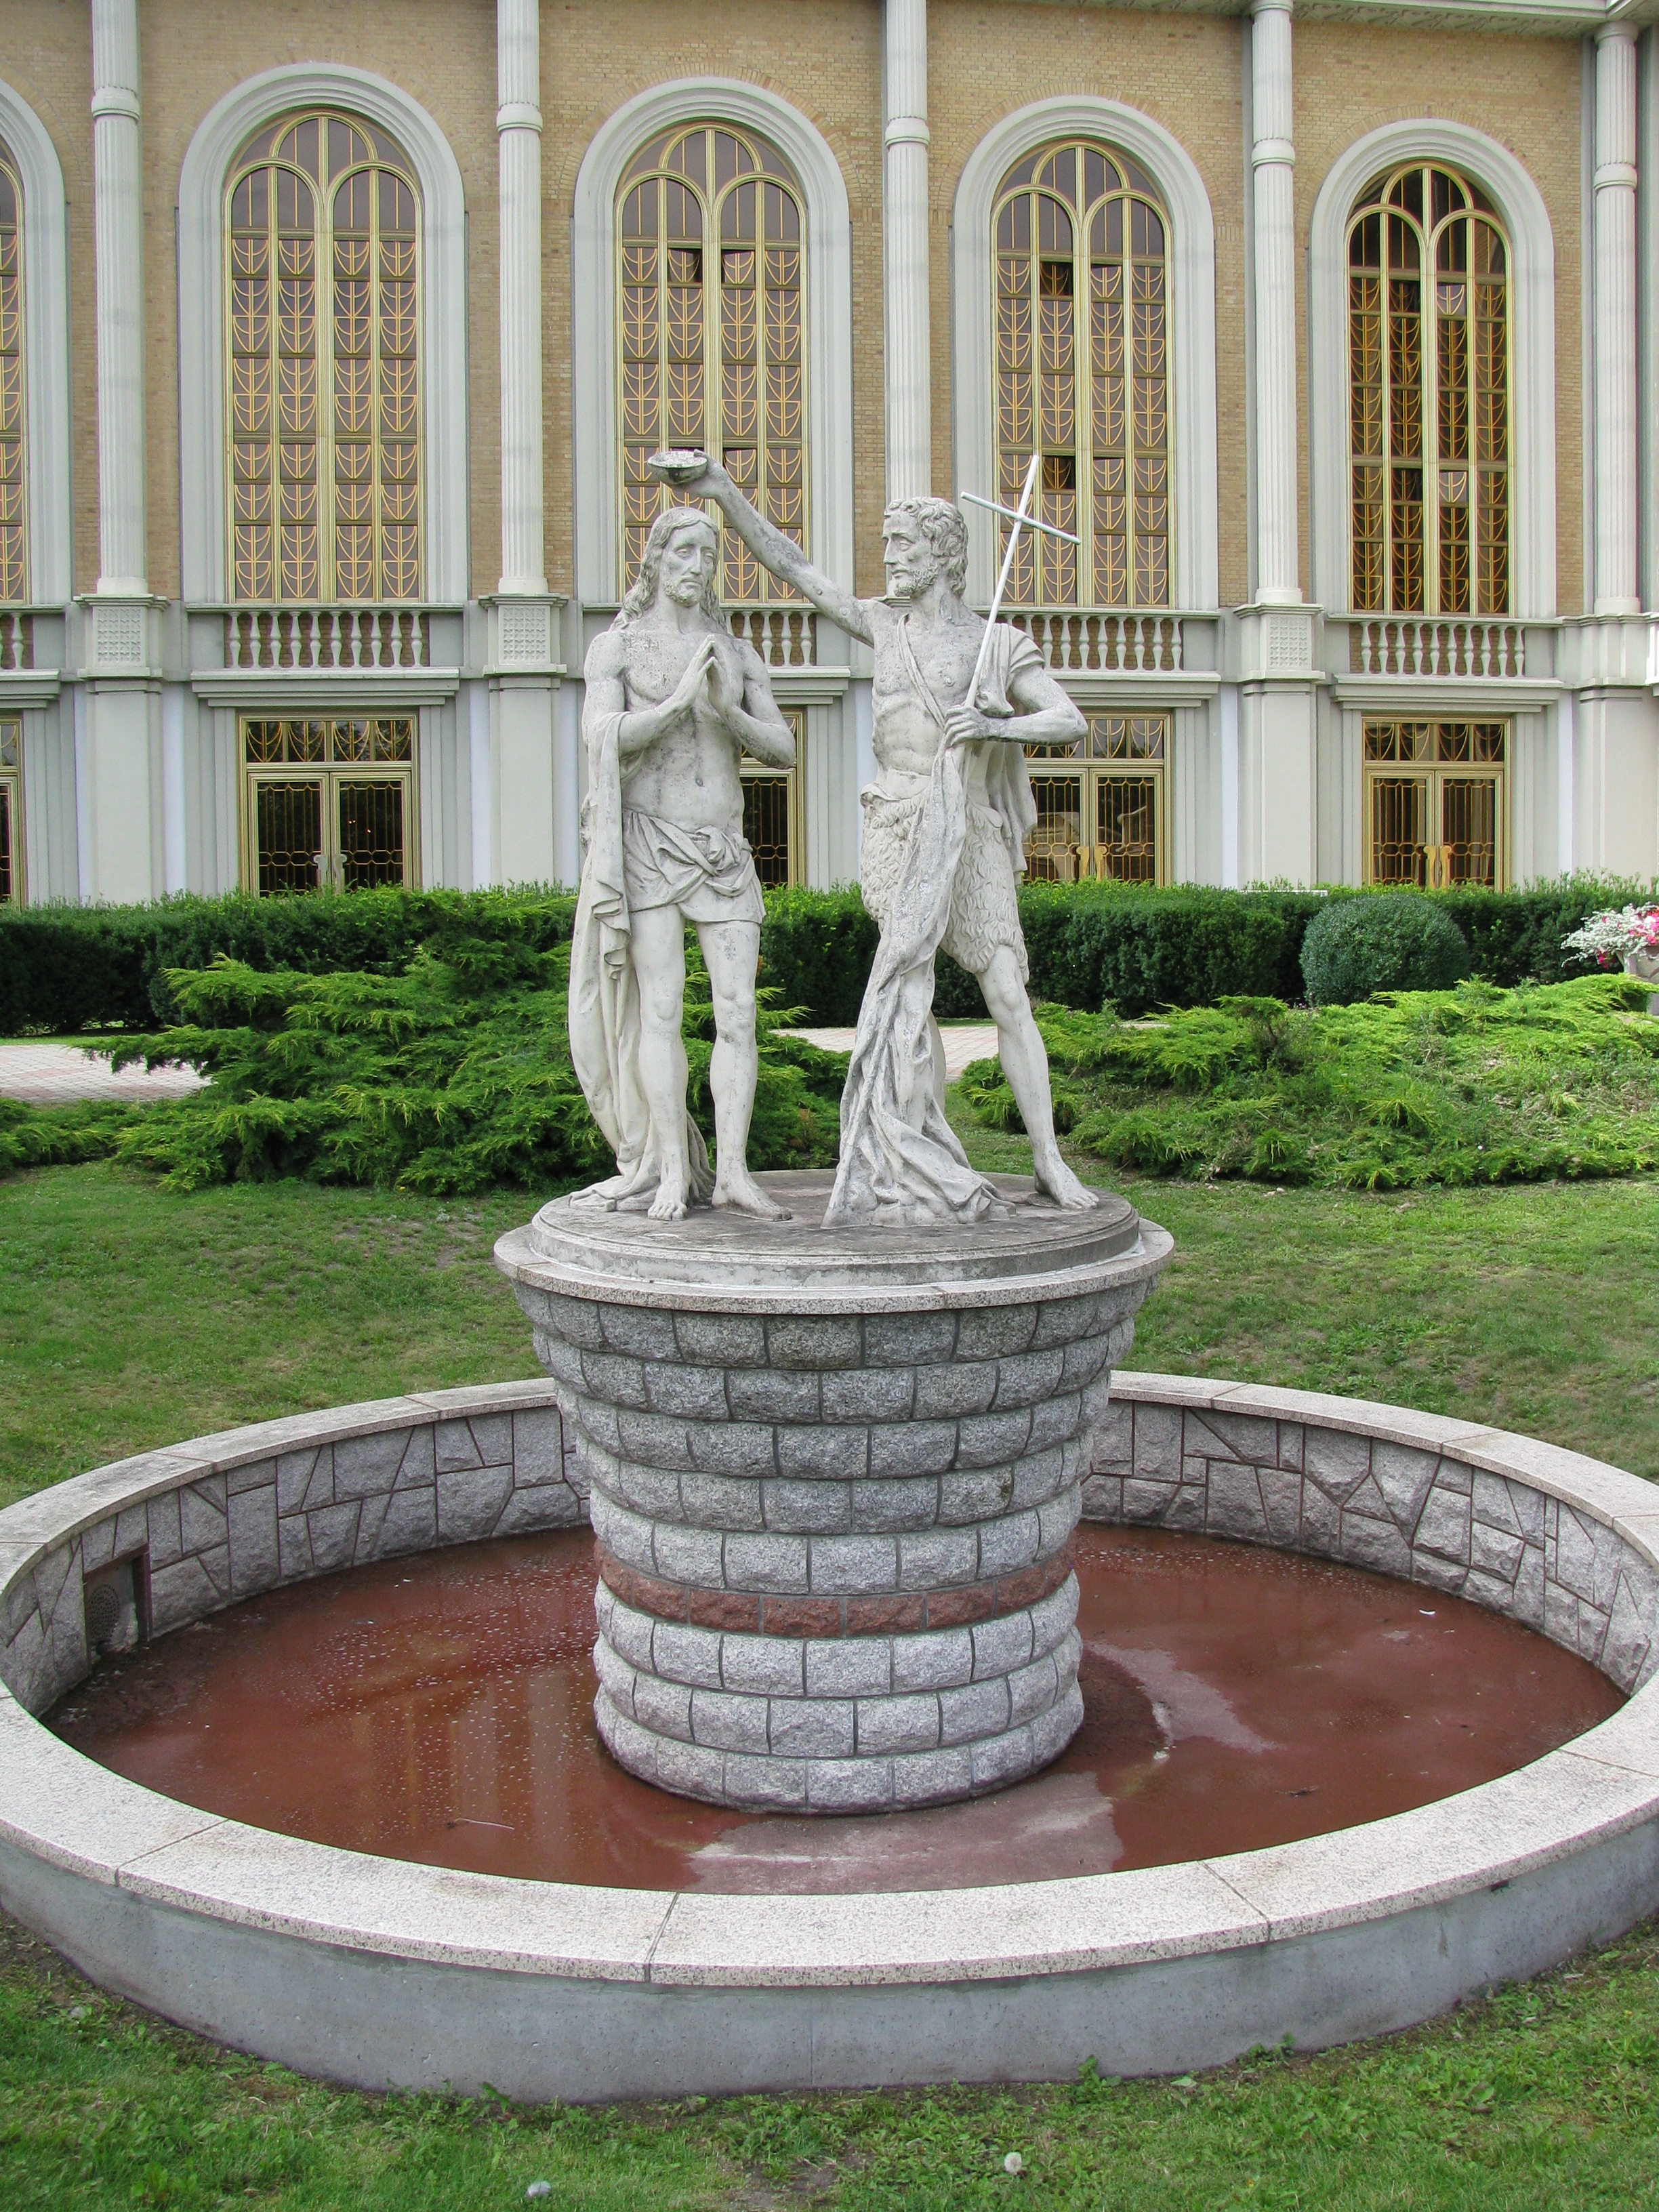
statue, religion, garden, lichen, sculpture, fountain, water feature, baptism, man made object